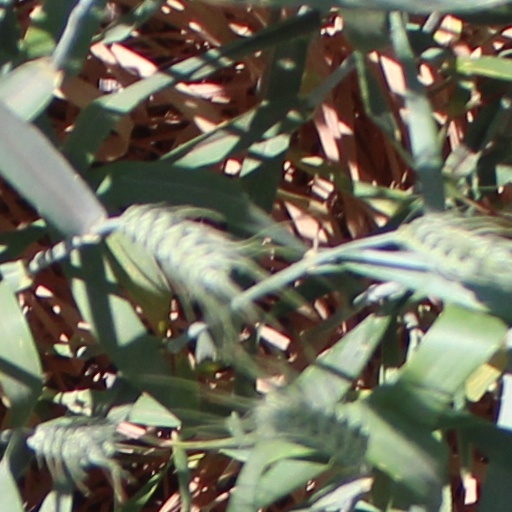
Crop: wheat